Giacomo Legi

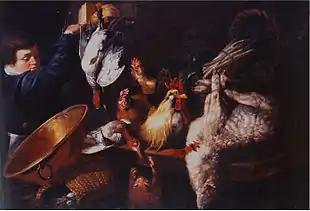
"Pantry with a young man"

Giacomo Legi (±1600, Liège, Prince-Bishopric of Liège or Antwerp - between 1640 and 1645, Milan) was a Baroque painter of Flemish descent who was active principally in northern Italy during the first half of the 17th century. Here he was one of the leading painters of still lifes and market and pantry scenes.